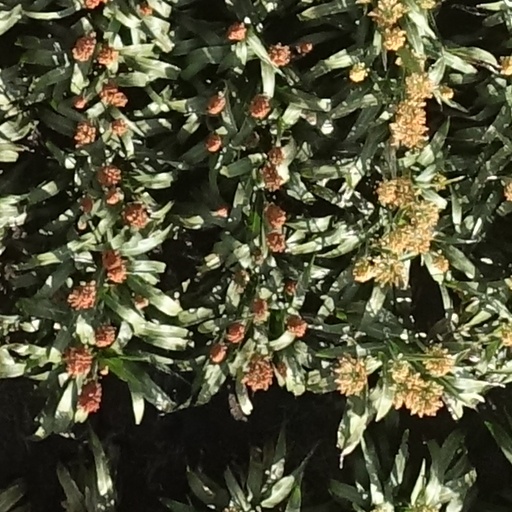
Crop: sorghum